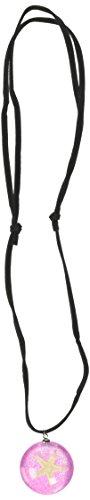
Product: REALBUG OP404 Necklace, Shiny Pink
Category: Toys & Games | Novelty & Gag Toys
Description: Shiny pink background.
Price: $9.59
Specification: ProductDimensions:1.5x1.5x0.8inches|ItemWeight:1.44ounces|ShippingWeight:1.44ounces(Viewshippingratesandpolicies)|DomesticShipping:ItemcanbeshippedwithinU.S.|InternationalShipping:Thisitemisnoteligibleforinternationalshipping.LearnMore|ASIN:B06Y42Y6DH|Itemmodelnumber:OP404|Manufacturerrecommendedage:5-15years